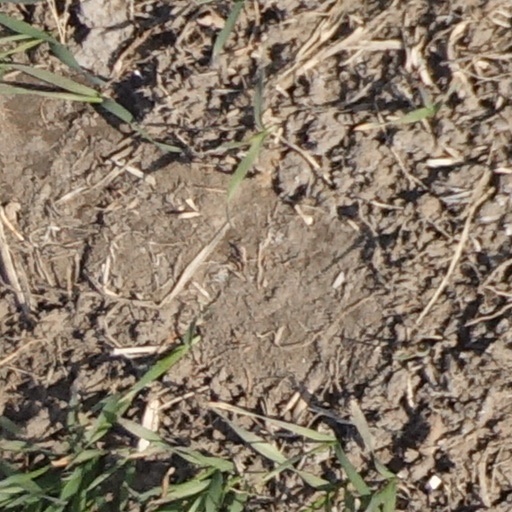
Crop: wheat